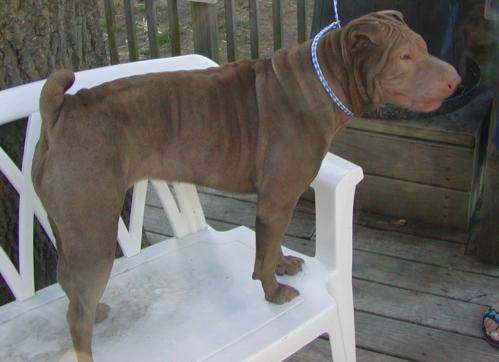
Label: dog